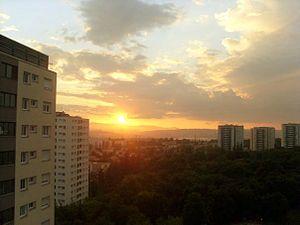
Coucher de soleil depuis les Minguettes, Vénissieux